1340s

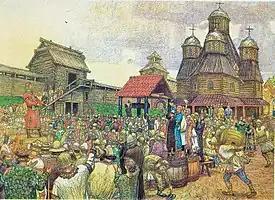
A "veche" or popular assembly of the Pskov Republic, which officially became independent by the Treaty of Bolotovo in 1348

In Sweden, the court was continually reminded of its religious duties by Bridget of Sweden, who was the king's cousin and beginning to win fame as a prophetess. Her primary aim was to reform and purify the upper class, and her posthumously complied "Revelations" contain thoughts on the Northern Crusades which must have been expressed in the 1344–1348 period. After King Magnus Eriksson had tried and failed to take possession of Denmark in the early 1340s, she advised him not to offend his people by raising taxes to fund wars against their co-religionists, but instead to raise taxes only for self-defence or in crusading against unbelievers. Therefore, after Magnus had at least temporarily resolved difficulties at home, he prepared for a crusade against the Russian Orthodox Novgorod. Envoys were sent to the Russians in 1347, and an army was assembled that included Danish and German auxiliaries, and the support of Henry of Rendsburg. The army set sail for the campaign in 1348.